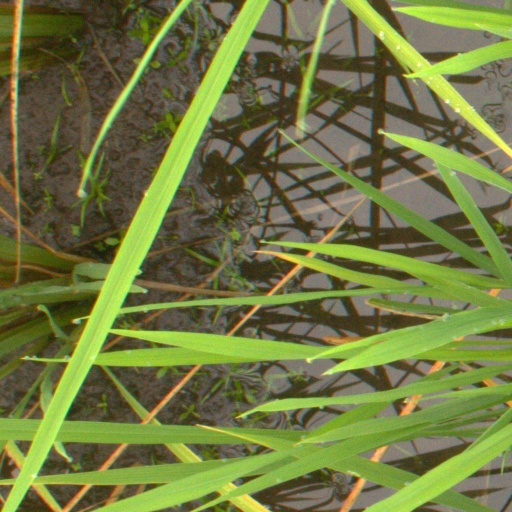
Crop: rice